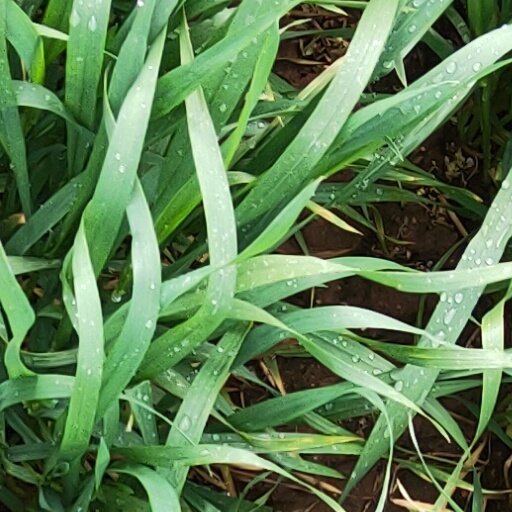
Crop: wheat